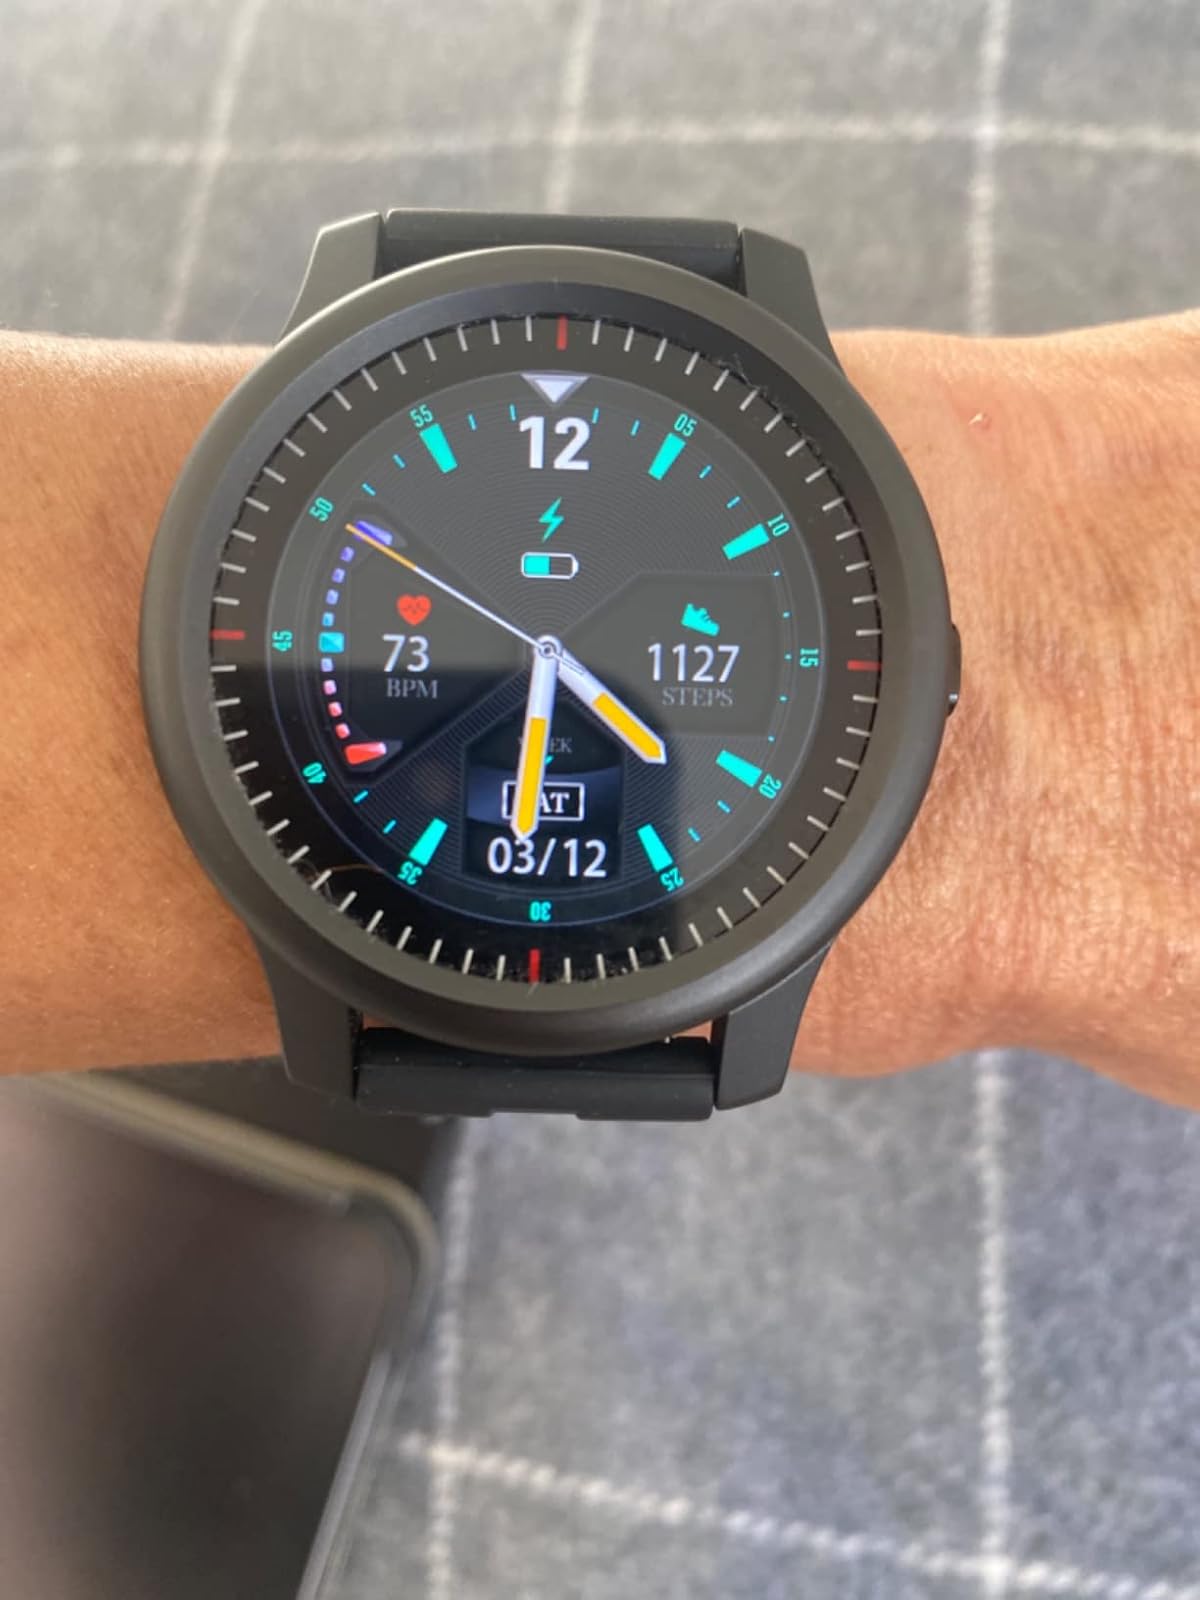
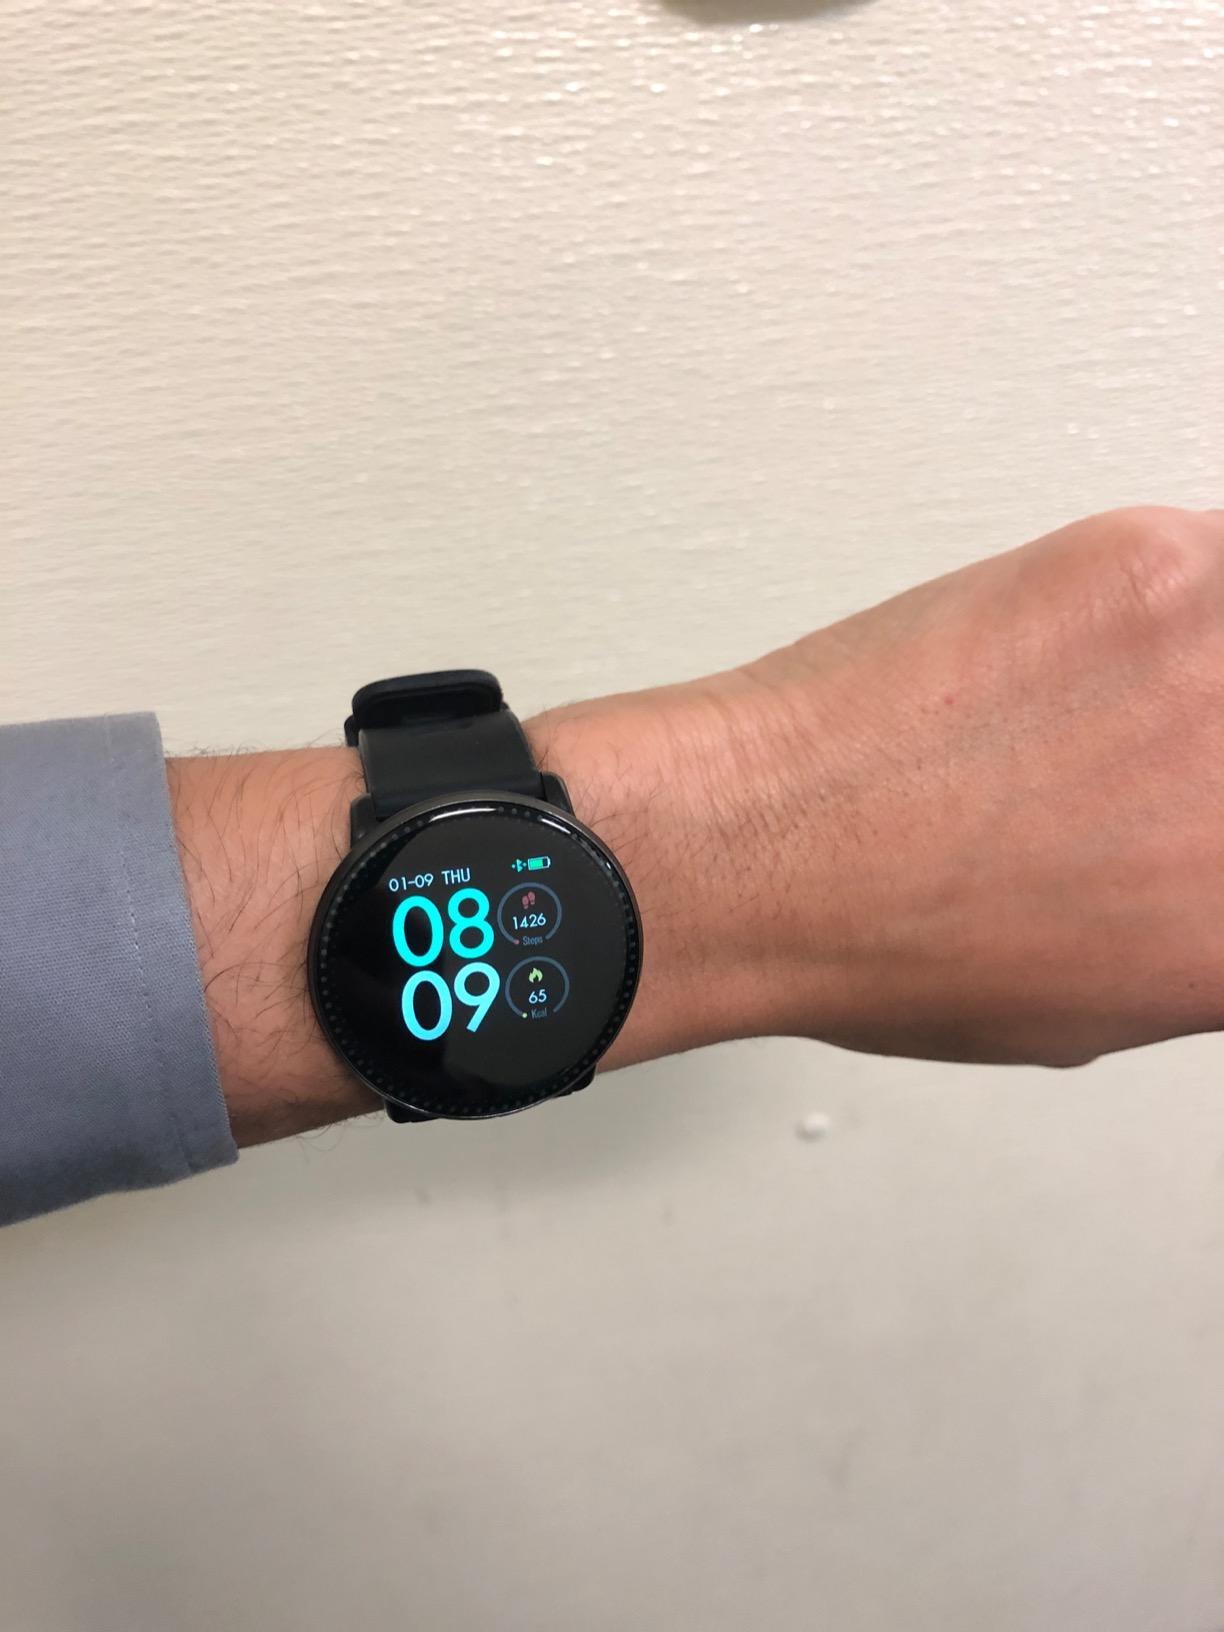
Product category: smartwatch
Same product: no